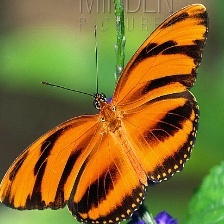
Species: BANDED ORANGE HELICONIAN